2007 Argentine general election

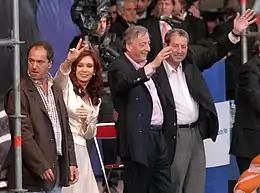
President Néstor Kirchner ("2nd from right") backs winning Front for Victory candidates ("from L to R") Daniel Scioli (Governor), Cristina Fernández de Kirchner (President) and Julio Cobos (Vice President).

The elections for governors took place in ten provinces in September, which were won in six provinces by Kirchner's Front for Victory. Hermes Binner was elected governor of Santa Fe, defeating Peronist Rafael Bielsa, the former Minister of Foreign Affairs for Pres. Néstor Kirchner. Binner thus became the first Socialist governor in Argentina's history and the first non-Justicialist elected governor of that province. Center-left Fabiana Ríos (ARI) became the first woman elected governor in Argentina, winning an upset in Tierra del Fuego Province, while the moderately conservative Mauricio Macri was elected Mayor of Buenos Aires (an office similar to governor) in June 2007.